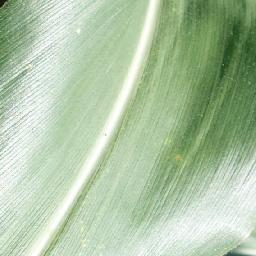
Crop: corn
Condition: (maize)_healthy